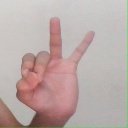
अक्षर: ण